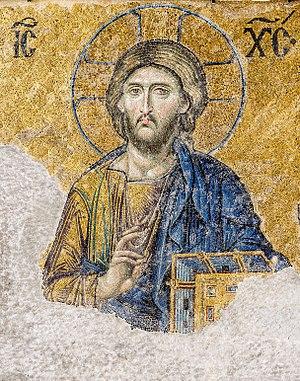
Le Christ Pantocrator de la mosaïque de la Déisis (XIIIe s.) à Sainte-Sophie (Istanbul, Turquie)
Le Christ pantocrator est un Christ en gloire, c'est-à-dire la représentation artistique de Jésus Christ dans son corps glorieux par opposition aux représentations plus humaines du Christ souffrant la Passion sur la Croix, ou celle de l'Enfant-Jésus. Il s'agit d'une représentation eschatologique de Jésus-Christ lors de la parousie à la fin des temps après le jugement dernier. L'adjectif, venu du grec παντοκράτωρ / pantokrátôr, signifie « tout puissant » et cette toute-puissance est exprimée par une lumière sans ombre, par le nimbe qui entoure la tête et des symboles comme les lettres grecques : α et ω.
Une religion est un système de pratiques et de croyances en usage dans un groupe ou une communauté.
Christ [kʁist] est la traduction du terme hébreu מָשִׁיחַ, signifiant « l’oint [du Seigneur] », c’est-à-dire une personne consacrée par une onction divine. Les deux dernières lettres de Christ ne sont généralement pas muettes ; elles se prononcent habituellement.
Domínikos Theotokópoulos, dit Le Greco, né le 1ᵉʳ octobre 1541 à Candie en Crète et mort le 7 avril 1614 à Tolède, est un peintre, sculpteur et architecte.
L’art médiéval couvre un ensemble large de temps et de lieux, sur plus de 1 000 ans d'histoire de l'art en Europe, au Moyen-Orient et en Afrique du Nord. Cela inclut de nombreux mouvements de l'art et périodes, art régional ou national, genres, renaissances, métiers d'artistes, et les artistes eux-mêmes.
Le signe de bénédiction, appelé aussi geste de bénédiction, est une gestuelle et une représentation iconographique chrétienne qui appelle la protection céleste sur des personnes.
L'art byzantin s'est développé dans l'Empire byzantin entre la disparition de l'Empire romain d'Occident en 476, et la chute de Constantinople en 1453. L'art produit auparavant dans la même région relève de ce qu'il est convenu d'appeler l'art paléochrétien.